List of Mage: The Ascension books

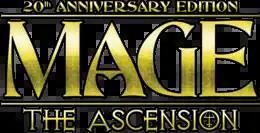

"" is a tabletop role-playing game in the "World of Darkness" series, where players take the roles of mages. It was originally released by White Wolf Publishing in 1993, and released in new editions in 1995 (second edition), 2000 ("Revised Edition"), and 2015 ("20th Anniversary Edition"), which update the game rules. These have been supported with supplementary game books, expanding the game mechanics and setting.